Steam railcar

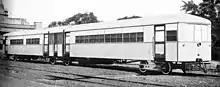
Articulated Sentinel-Cammell steam railcar for Bengal Nagpur Railway

In 1879, Georg Thomas of the Hessian Ludwig Railway developed a double-decker steam railcar, for which he was granted a patent in 1881. The three-axle vehicle consisted of a single-axle engine unit and a two-axle double-deck carriage part, rigidly coupled together and separable only in the workshop. The Hessian Ludwig Railway built three in 1879–80, followed by the Royal Saxon State Railways, the Oels-Gniezno Railway and the Royal Württemberg State Railways. The Royal Bavarian State Railways built a similar Bavarian MCi in 1882. All had been withdrawn in the early 20th century.